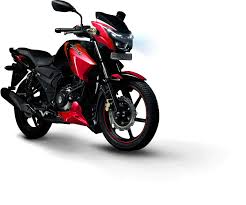
Vehicle type: Motorcycles